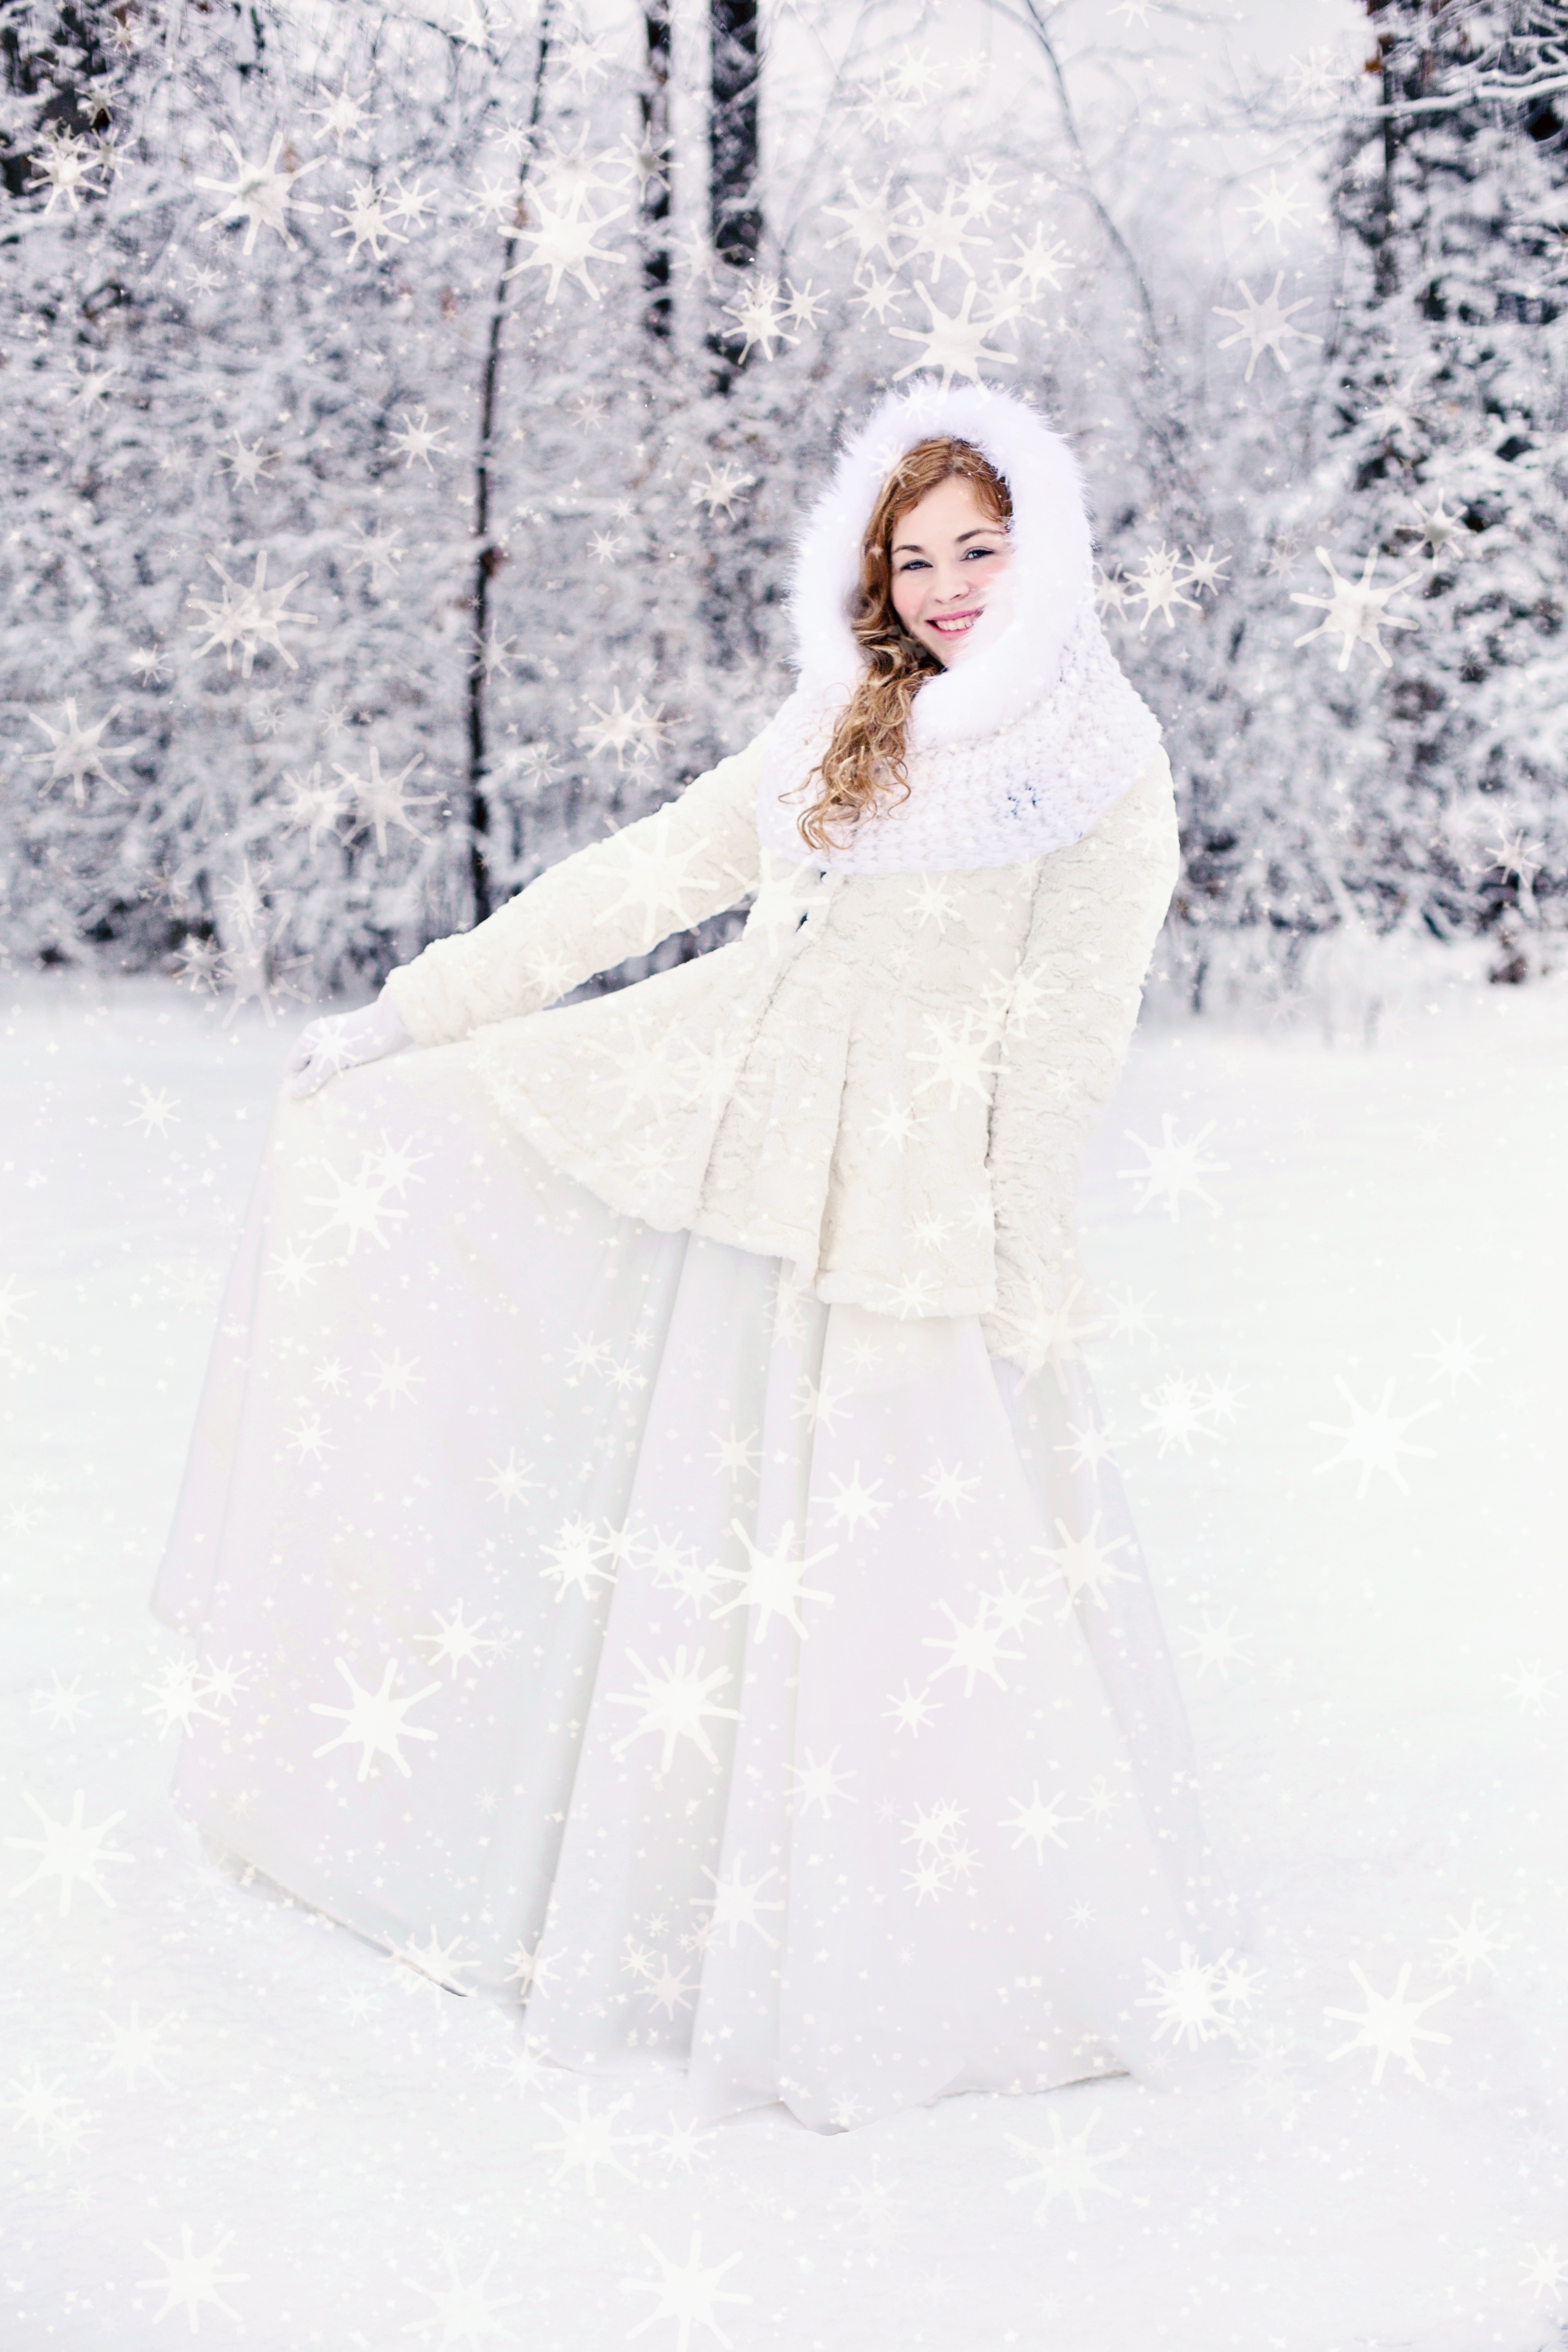
snow, cold, winter, girl, woman, white, young, spring, snowy, clothing, wedding dress, bride, season, laughing, dress, happy, pretty, young woman, gown, veil, long dress, bridal clothing, bridal accessory